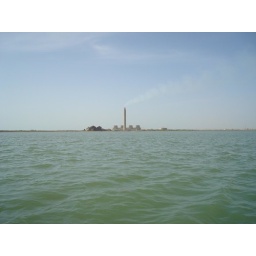
Picture taken from a boat in hub river, that chimeny is the power generation plant of HUB-POWER